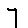
Label: 7